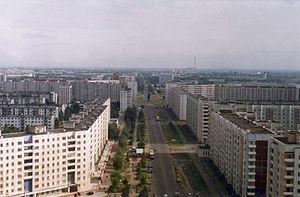
Severodvinsk est une ville de l'oblast d'Arkhangelsk, en Russie. Fondée en 1936, la ville s'est d'abord appelée Soudostroï, puis Molotovsk. Sa population s'élevait à 182 291 habitants en 2019. C'est une ville portuaire située dans un Delta qu'indirectement connectée à la Mer Blanche, via la Baie de Dvina